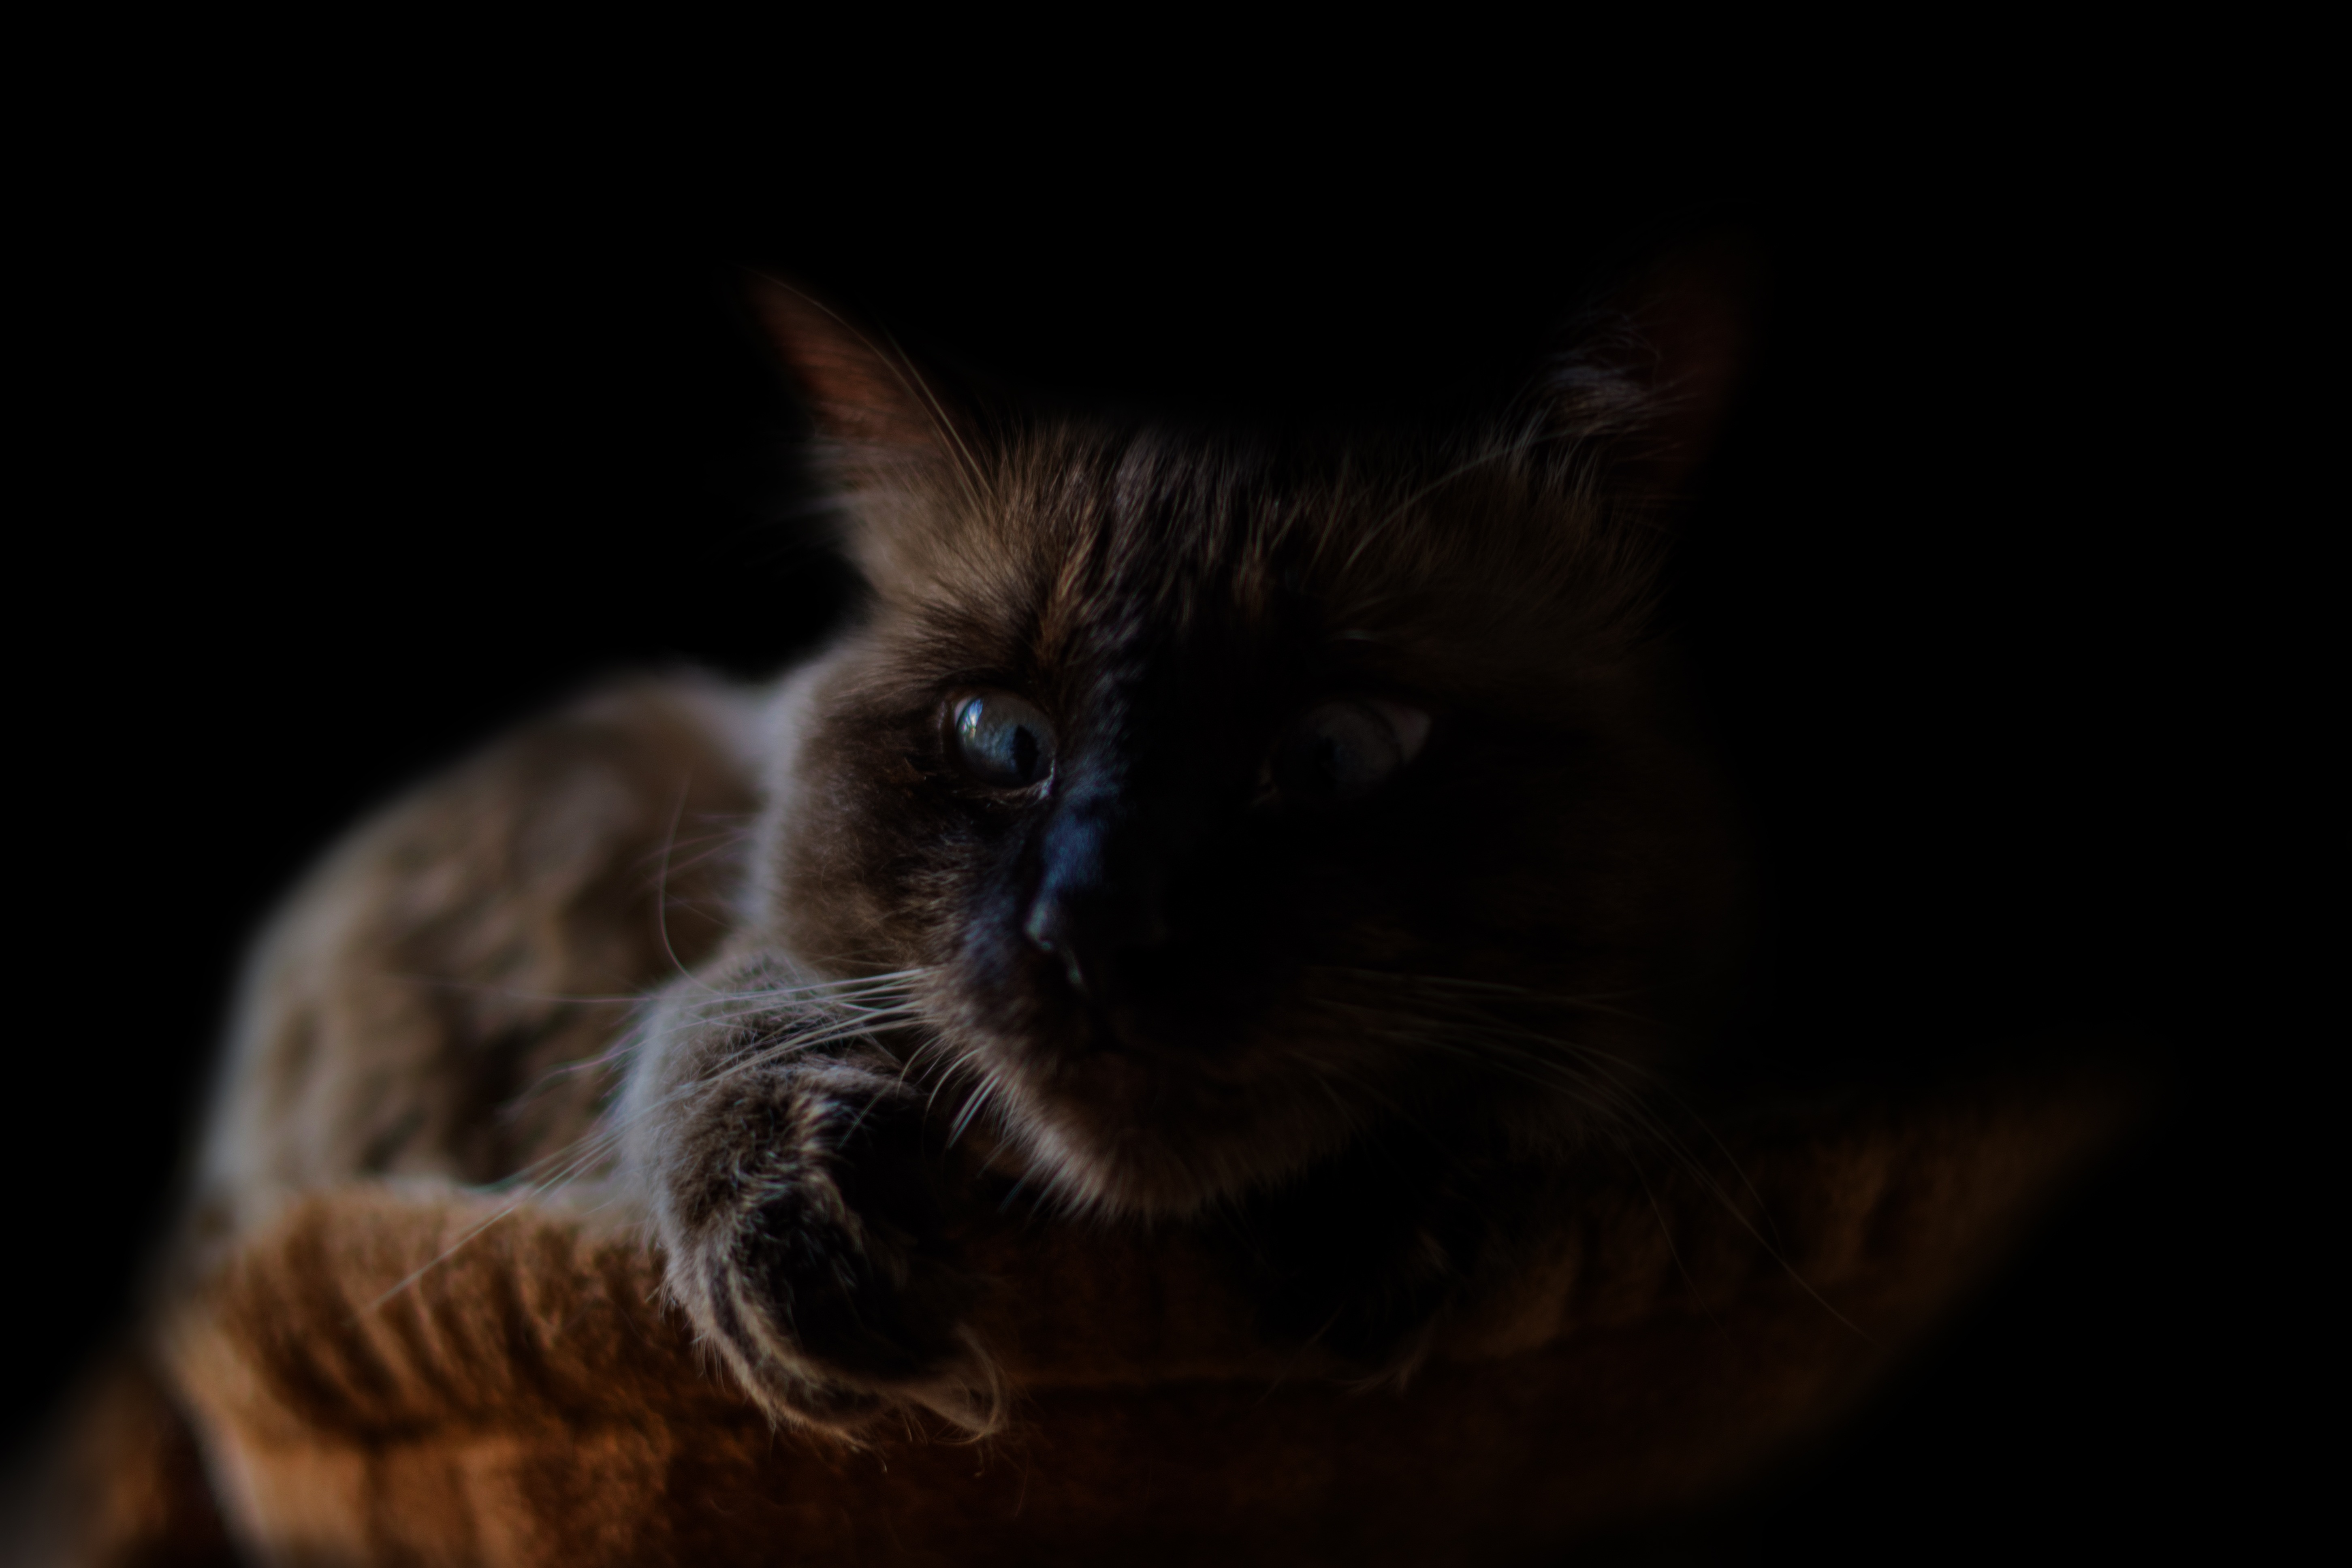
animal, dark, pet, portrait, kitten, cat, mammal, darkness, black cat, close up, nose, whiskers, vertebrate, small to medium sized cats, cat like mammal